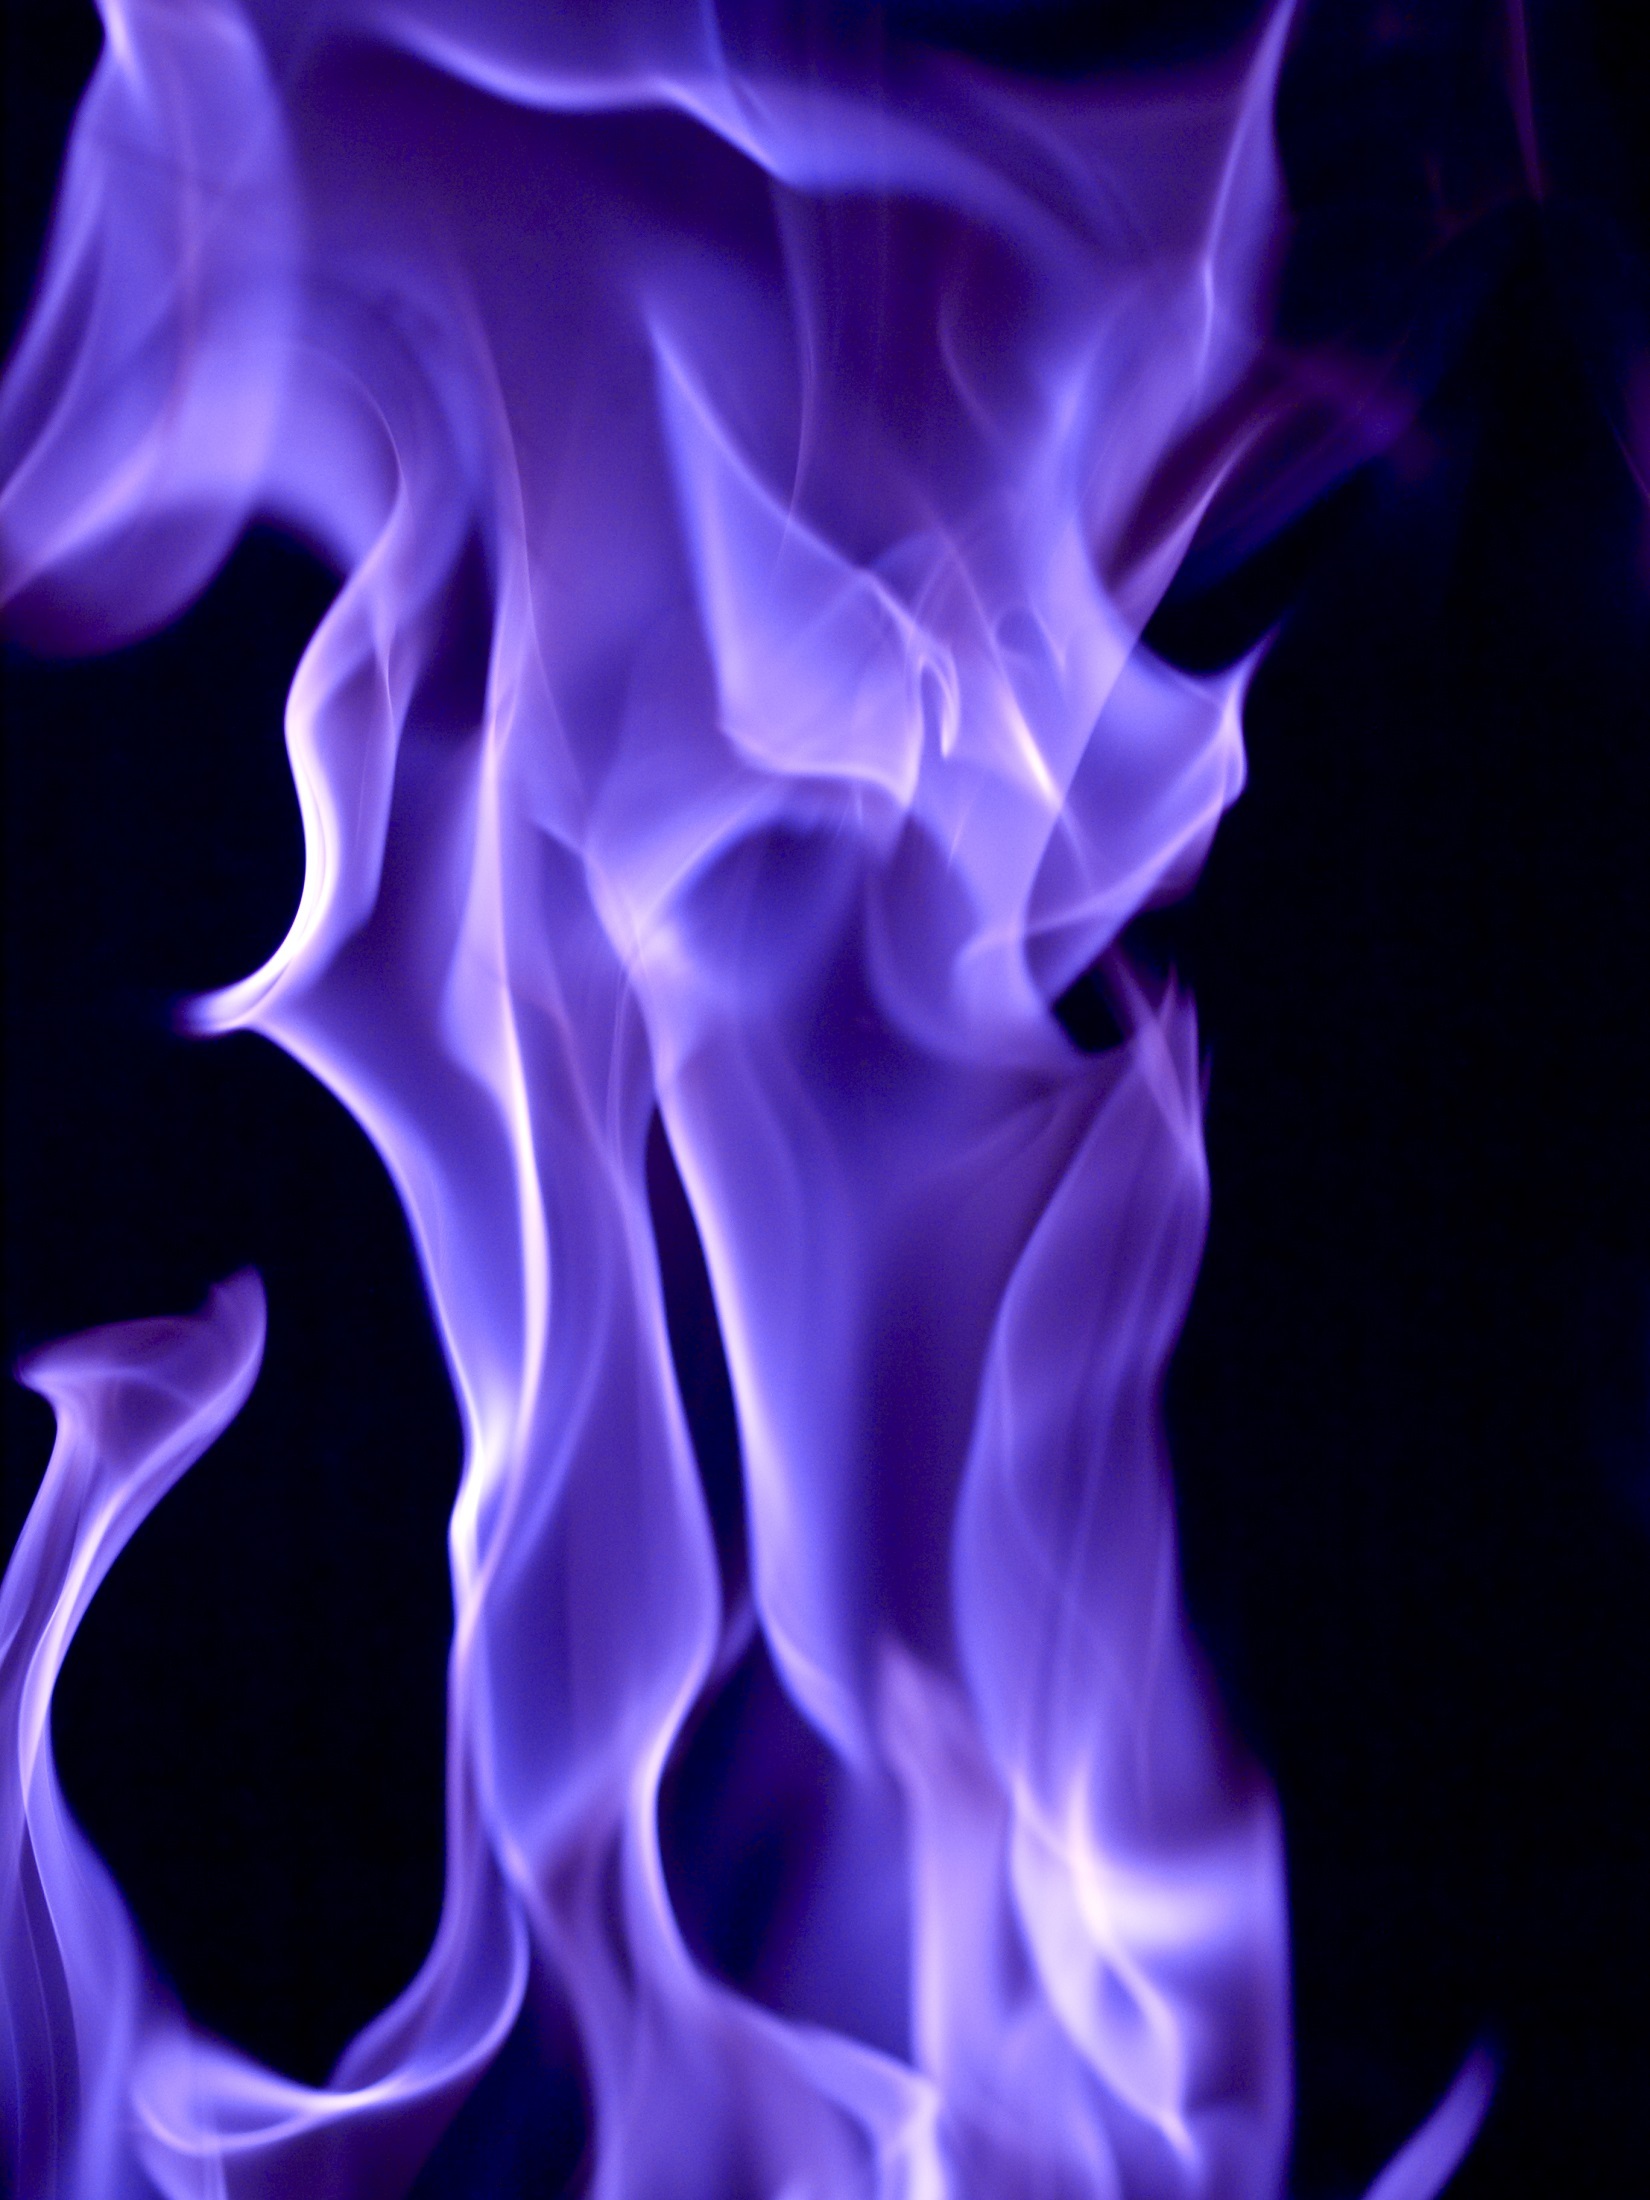
glowing, white, flower, petal, smoke, flame, fire, glow, blue, colorful, heat, energy, flare, study, burning, bright, hot, flames, shapes, illumination, designs, flickering